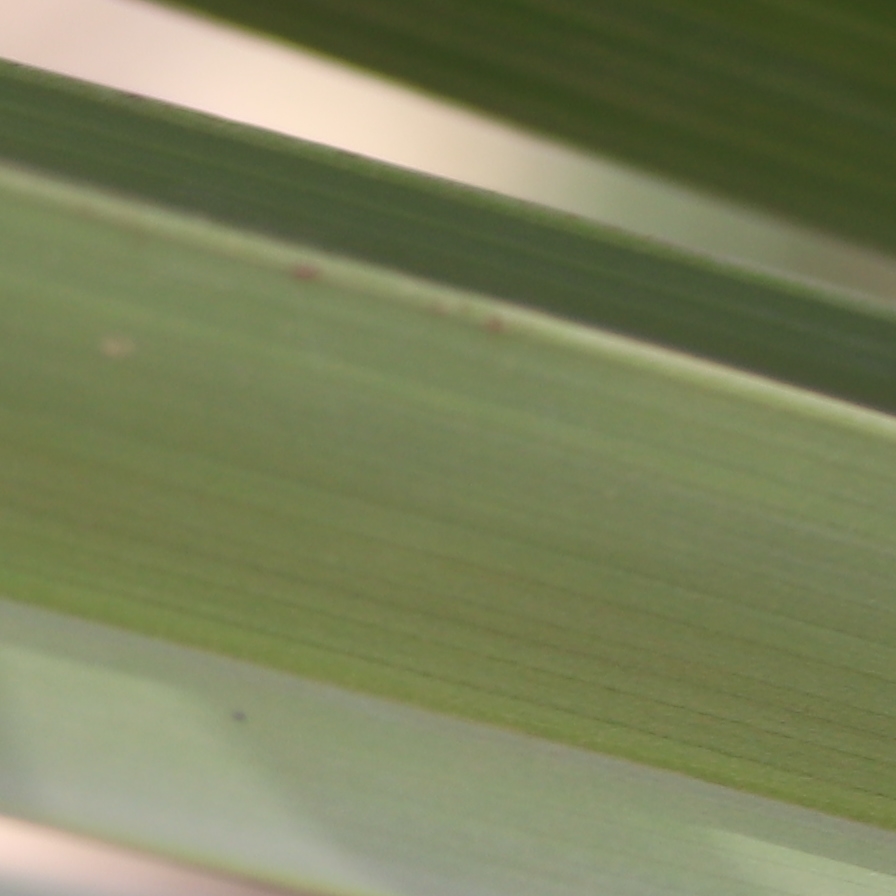
Label: Healthy